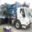
Label: truck